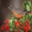
Label: bird